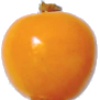
Label: Physalis 1